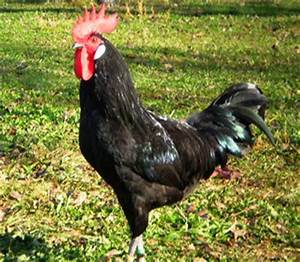
Label: gallina